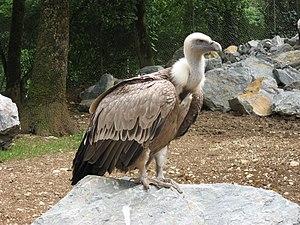
Zoodyssée est un parc animalier spécialisé en faune européenne ouvert en 1973. Il est situé à Villiers-en-Bois, en forêt de Chizé dans les Deux-Sèvres. Le parc présente plus de 800 animaux de 77 espèces répartis sur un espace arboré de 30 hectares.